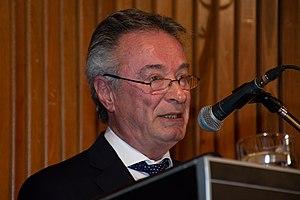
Oscar Martínez, né le 23 octobre 1949 à Buenos Aires, en Argentine, est un acteur argentin.